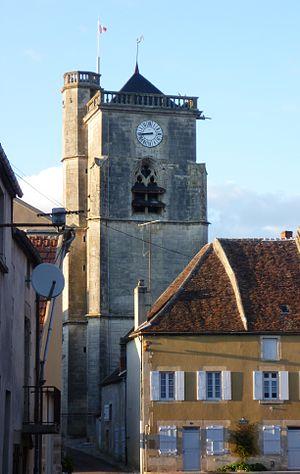
Vue depuis la rue du Commerce
Cet article recense les monuments historiques de la Nièvre, en France.